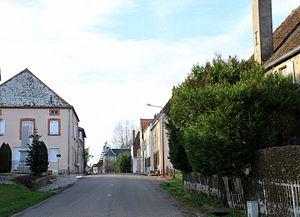
Saint-Bonnet-en-Bresse Grand Rue